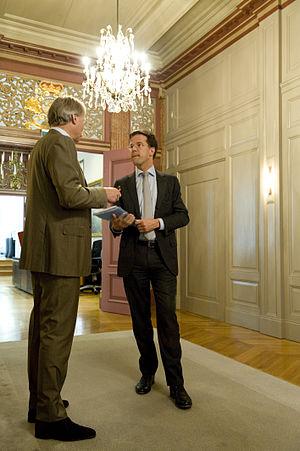
Une veste est un vêtement à manches longues couvrant la partie supérieure du corps qui s'ouvre sur le devant et ne descend pas plus bas que les hanches. La veste se porte au-dessus des autres vêtements, même si elle peut, en hiver, se porter sous un manteau. La veste peut être d’intérieur, d’extérieur, de sport ...